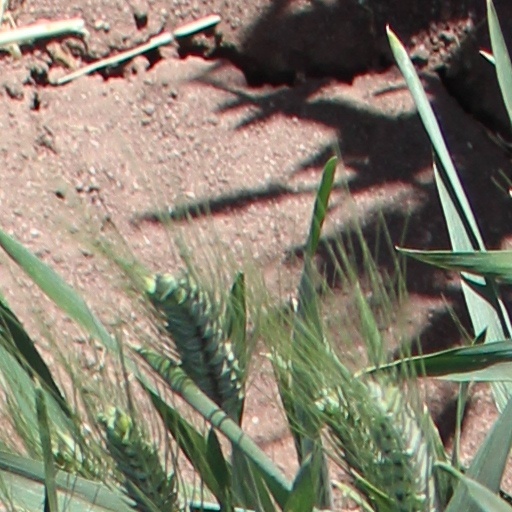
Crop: wheat